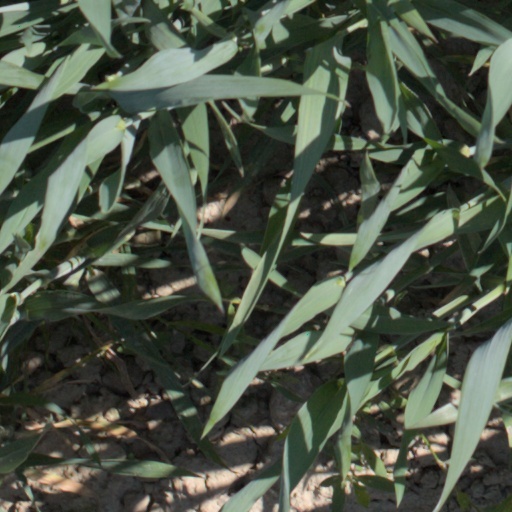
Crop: wheat